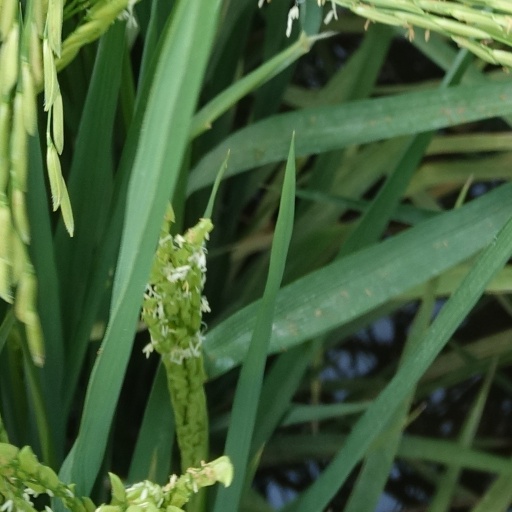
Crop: rice